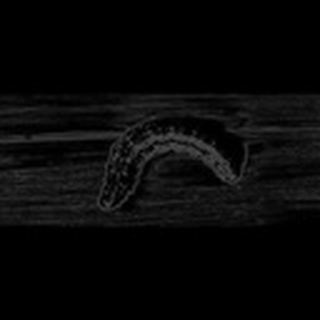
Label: cotton_army_worm